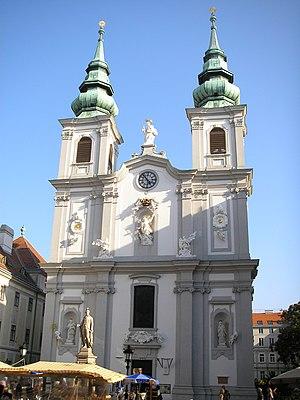
La congrégation de Saint Michel Archange est une congrégation cléricale enseignante de droit pontifical.
L'église Mariahilf est une église baroque de Vienne administrée par la congrégation de Saint Michel Archange. Elle est située dans le VIᵉ arrondissement de Vienne, à la Mariahilfer Straße.